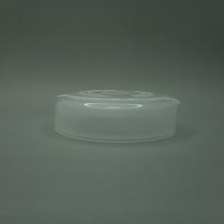
Color: white/transparent
Cap type: flip-top cap